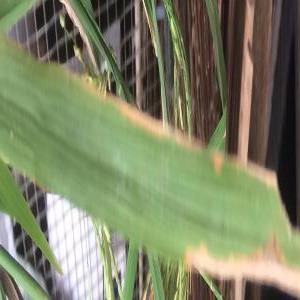
Disease: Bacterialblight